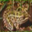
Label: frog